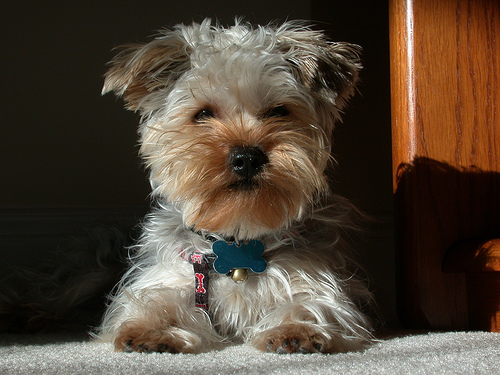
Breed: yorkshire terrier